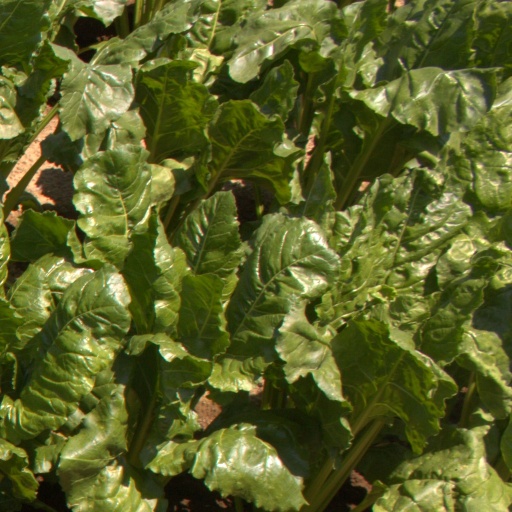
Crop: sugar beet